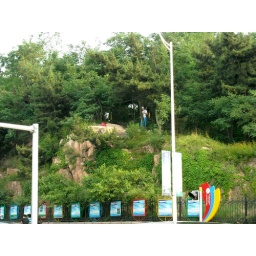
Some guy was randomly playing an electric guitar on the top of this hill in the woods... very strange